Wilko Johnson

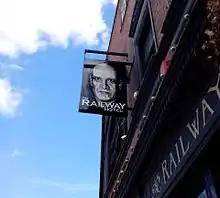
Railway Hotel, Southend-on-Sea, pub sign featuring portrait of Wilko Johnson

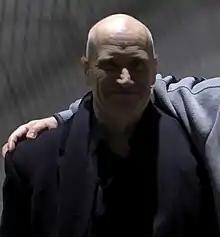
Johnson in 2014

Johnson stated in early 2013 that he had terminal cancer, and announced he was going on a farewell tour. On 22 March 2013, he played what was announced as his final show guesting with Madness on the television programme "Madness Live: Goodbye Television Centre" which was broadcast on BBC Four. Afterwards he stated that he would not be able to perform his two final homecoming shows at Canvey Island due to ill health and would not be performing again.